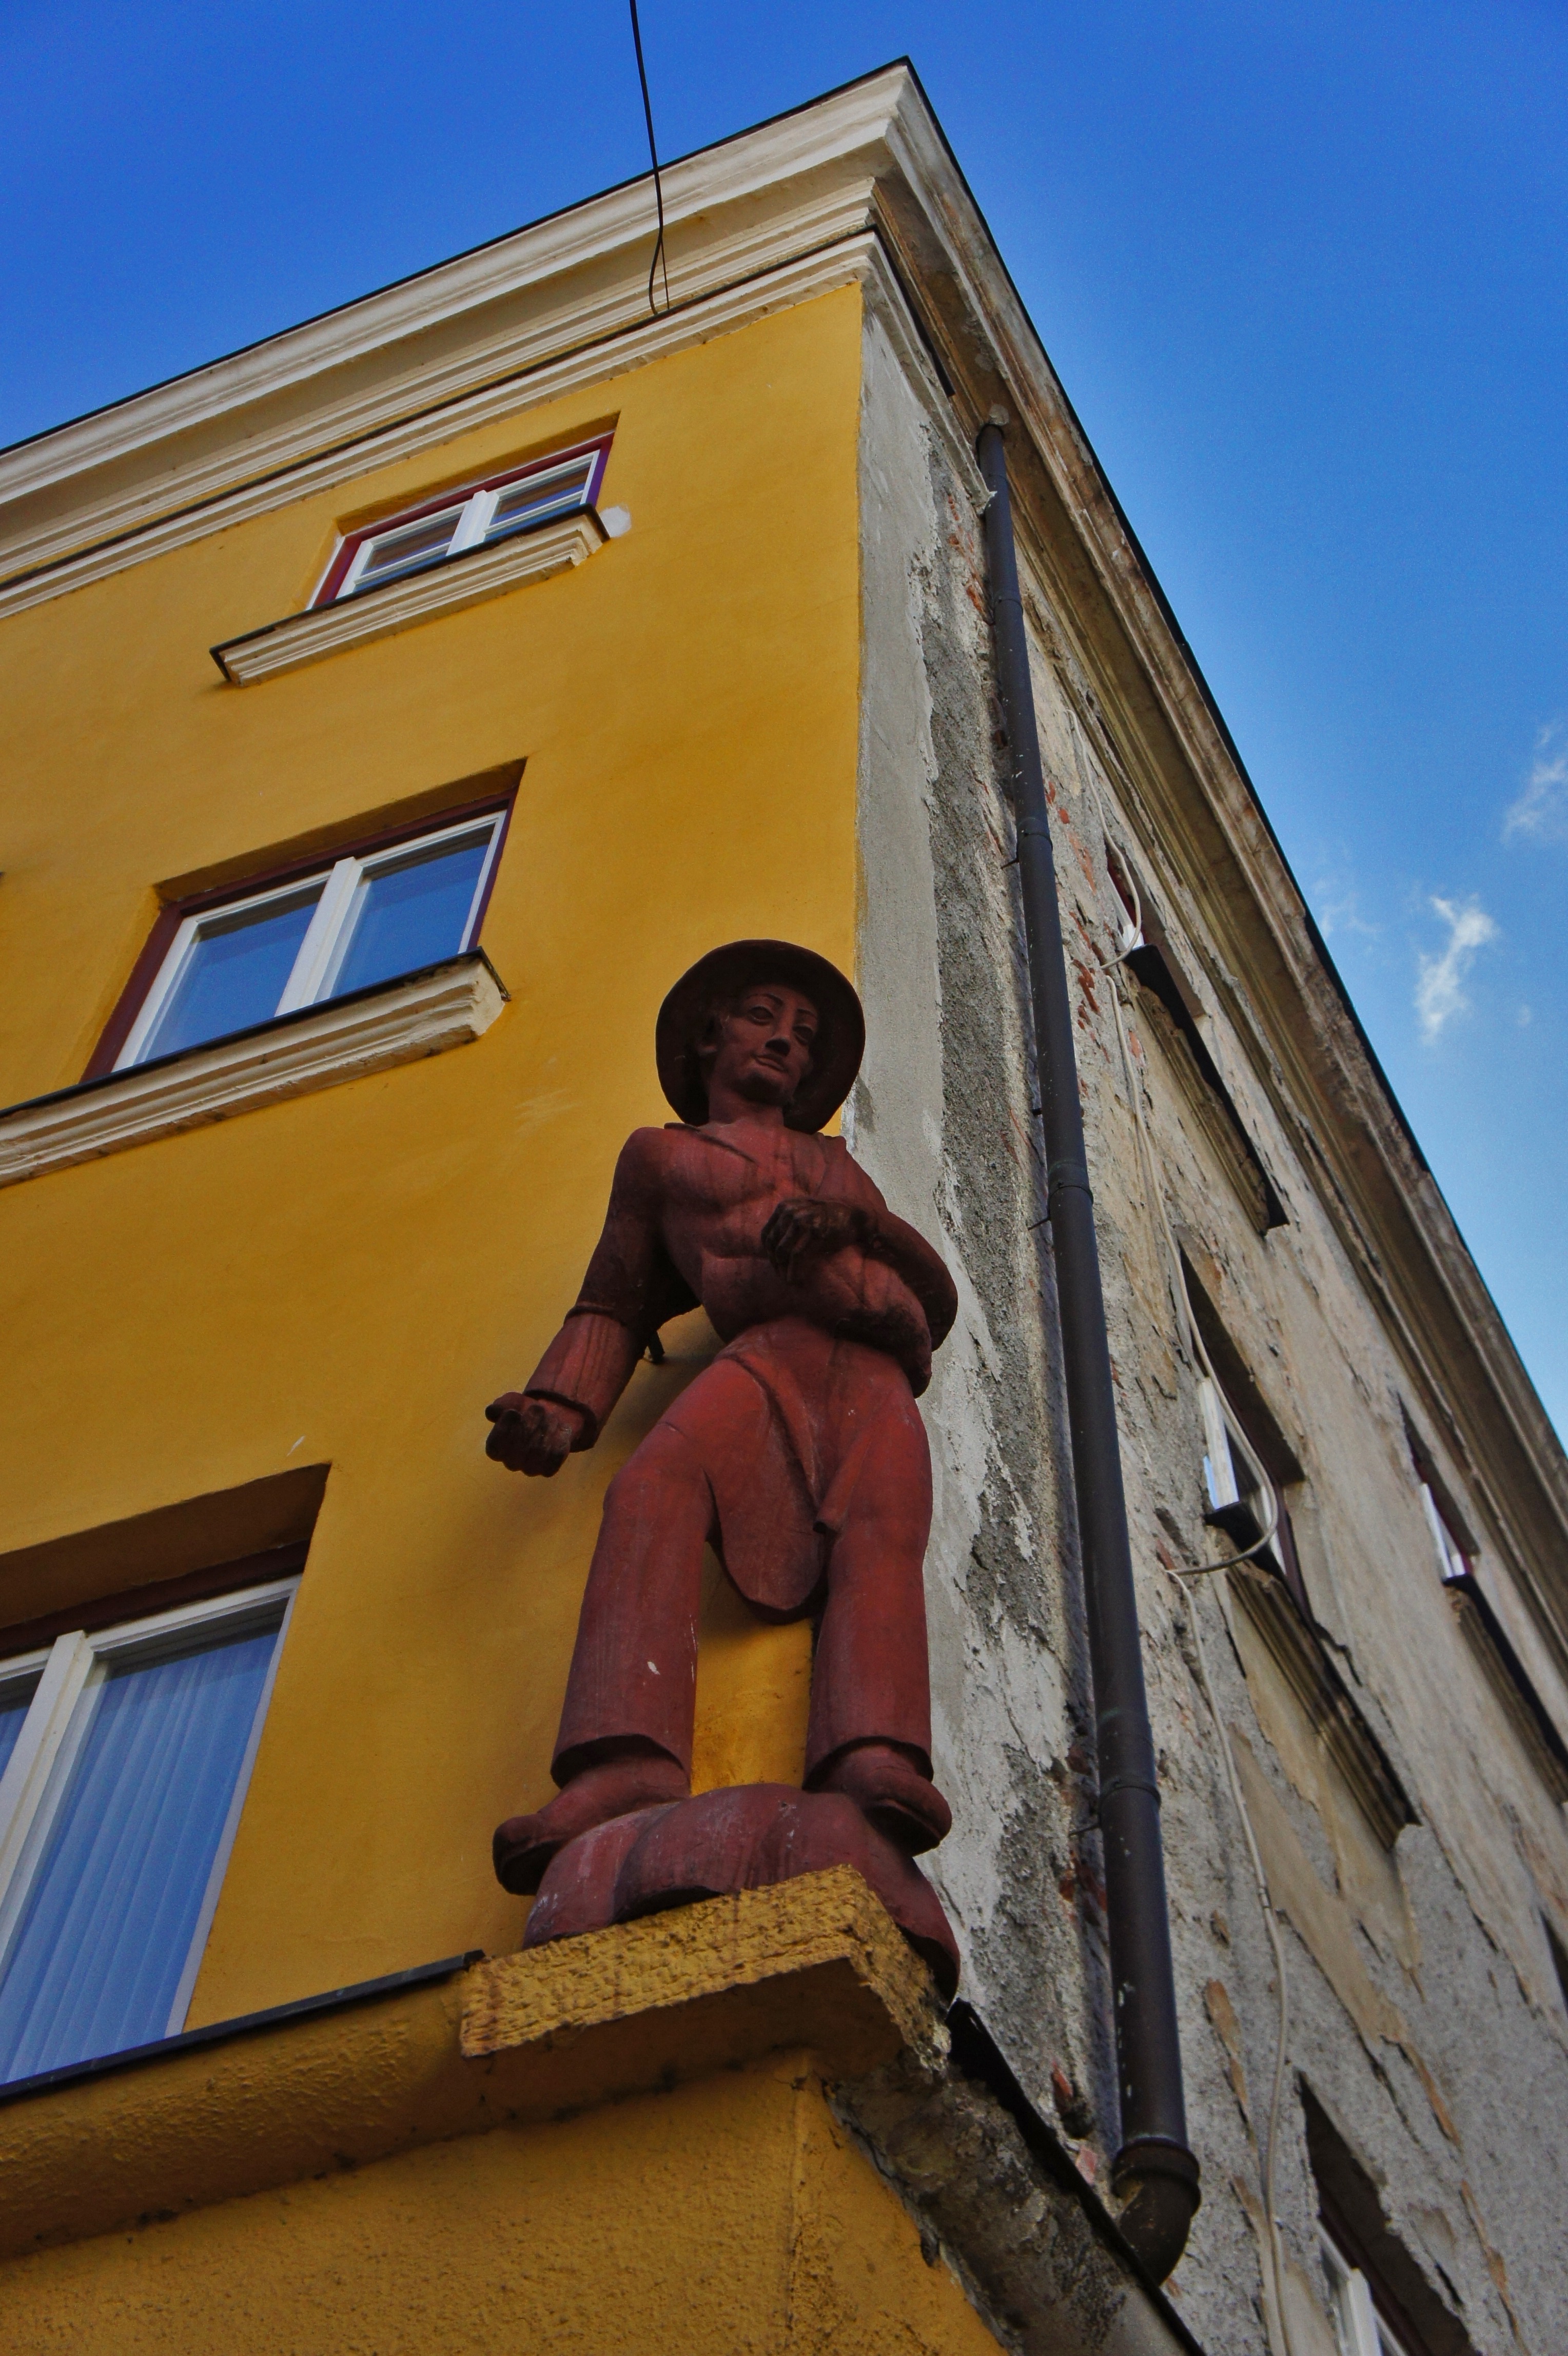
sky, roof, wall, stone, statue, color, facade, blue, sculpture, art, figure, temple, stone statue, bauer, stone figure, hauswand